Berlin Fashion Week

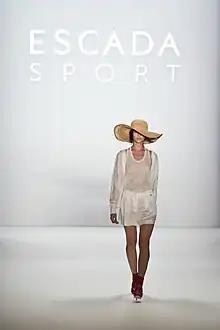
Escada Sport show opening look at Mercedes-Benz Fashion Week Berlin Season Spring/Summer 2013

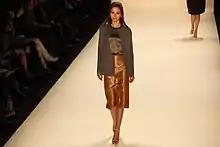
Berlin Fashion Week 2013

Berlin Fashion Week ("Berliner Modewoche") is a fashion week held twice annually (in January and July) in Berlin, Germany. Since its establishment in July 2007 it has gained great international attention for its many creative young designers who are flourishing in the fashion capital of Berlin. Since July 2011, the event has taken place part in front of the Brandenburg Gate.